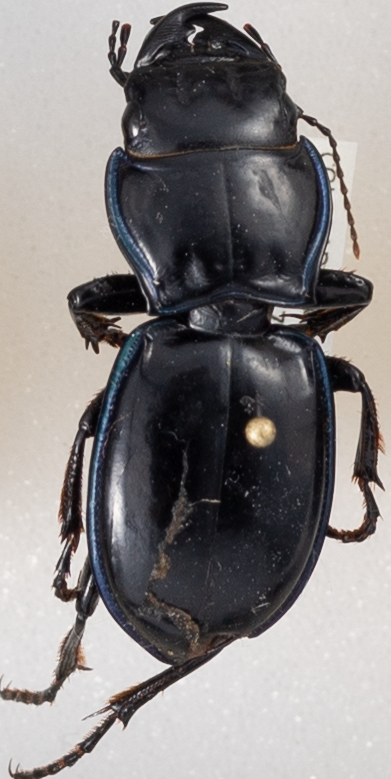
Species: Pasimachus elongatus
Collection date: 2014-07-08 04:00:00
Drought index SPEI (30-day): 0.568
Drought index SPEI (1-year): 0.646
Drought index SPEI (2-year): -0.968